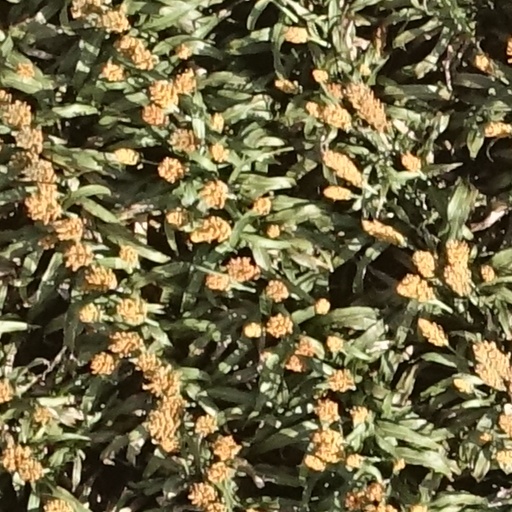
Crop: sorghum